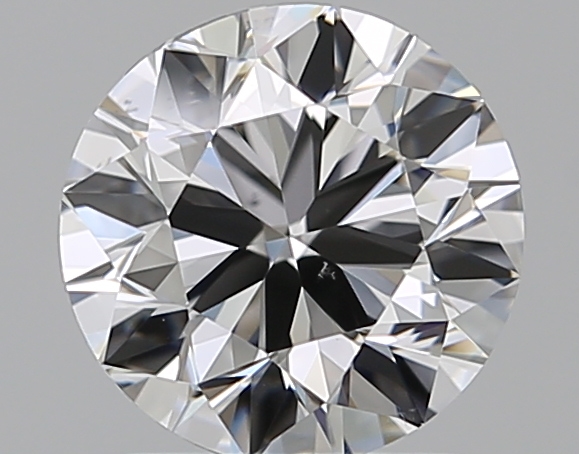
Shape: round
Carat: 1.5
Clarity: VS2
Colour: F
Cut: VG
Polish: VG
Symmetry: GD
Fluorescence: N
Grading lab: GIA
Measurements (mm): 7.13 x 7.2 x 4.51